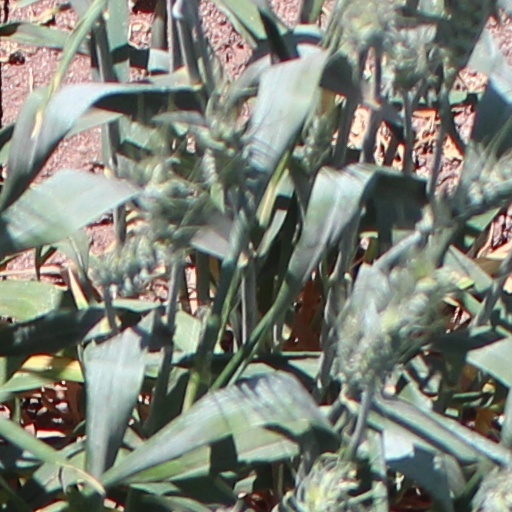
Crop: wheat